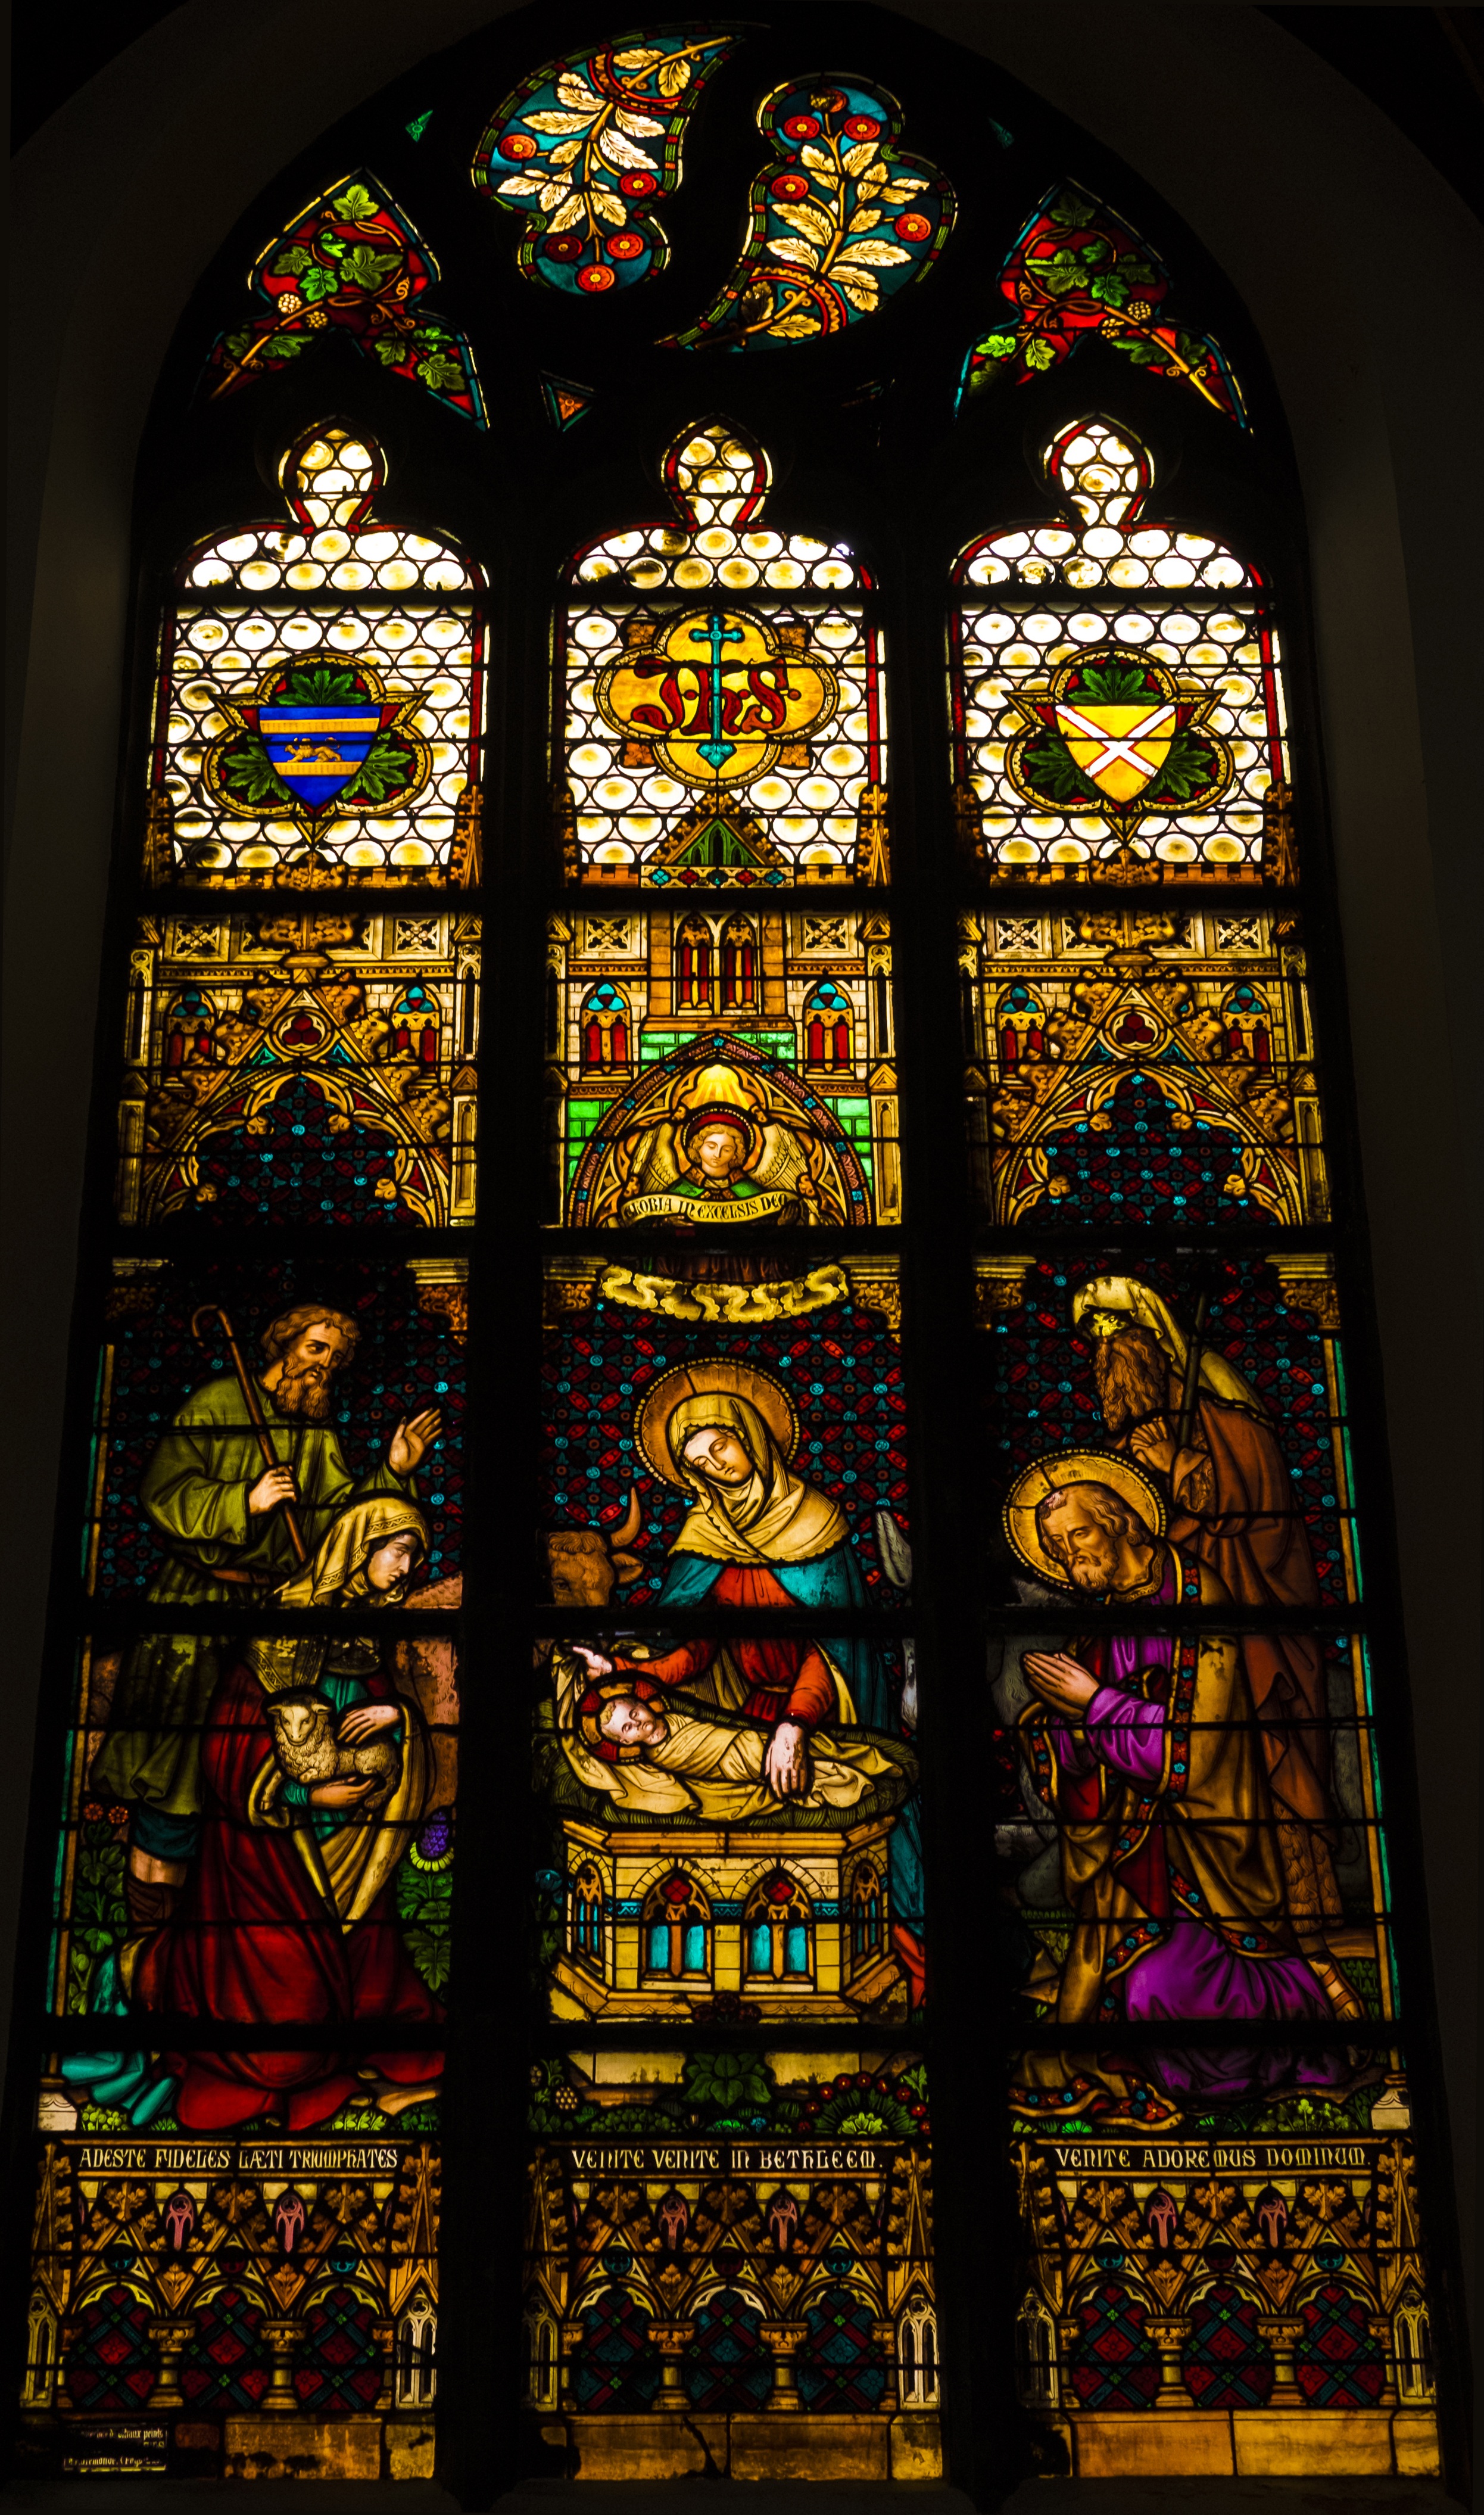
window, glass, religion, church, material, stained glass, catholic, colors, symmetry, heritage, stained glass windows, mons